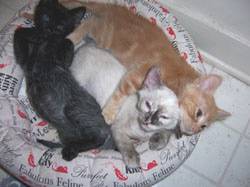
Label: cat